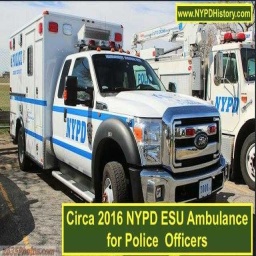
Label: ambulance